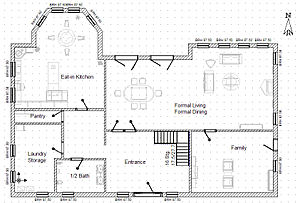
Plantegning
Et eksempel af en plantegning for en familie i villa.
En plantegning er en teknisk tegning for hver etage i et hus, der viser etagens rum og dets størrelse, vægges længder, samt døre og vinduer. Plantegningen viser også vigtigt inventar såsom toilet og bad, senge, køkkenborde, og så videre. En arkitektonisk tegning af en bygning viser oftest plane, snit og facader.